Lancia Ypsilon

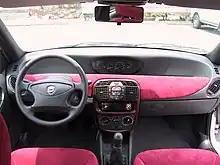
Lancia Y interior in Alcantara

Initially, the range featured three trim levels: LE, LS, and LX. A "Cosmopolitan" special edition of 600 pieces was later added. It was created through collaboration with the magazine, based on the LX trim. It was sold in the European market outside of Italy.